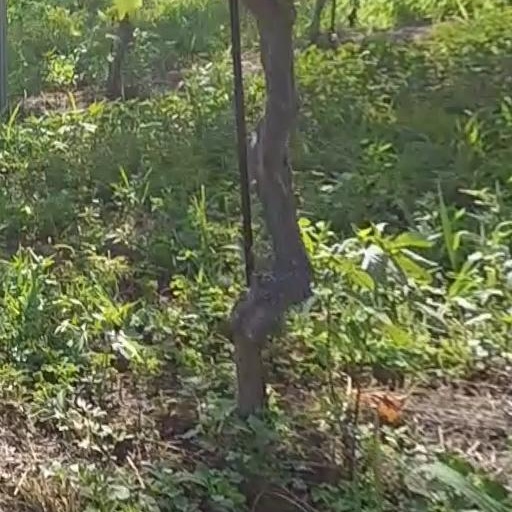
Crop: grape